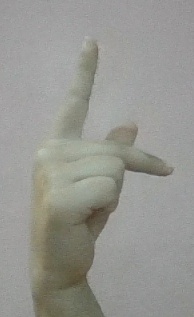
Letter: dha